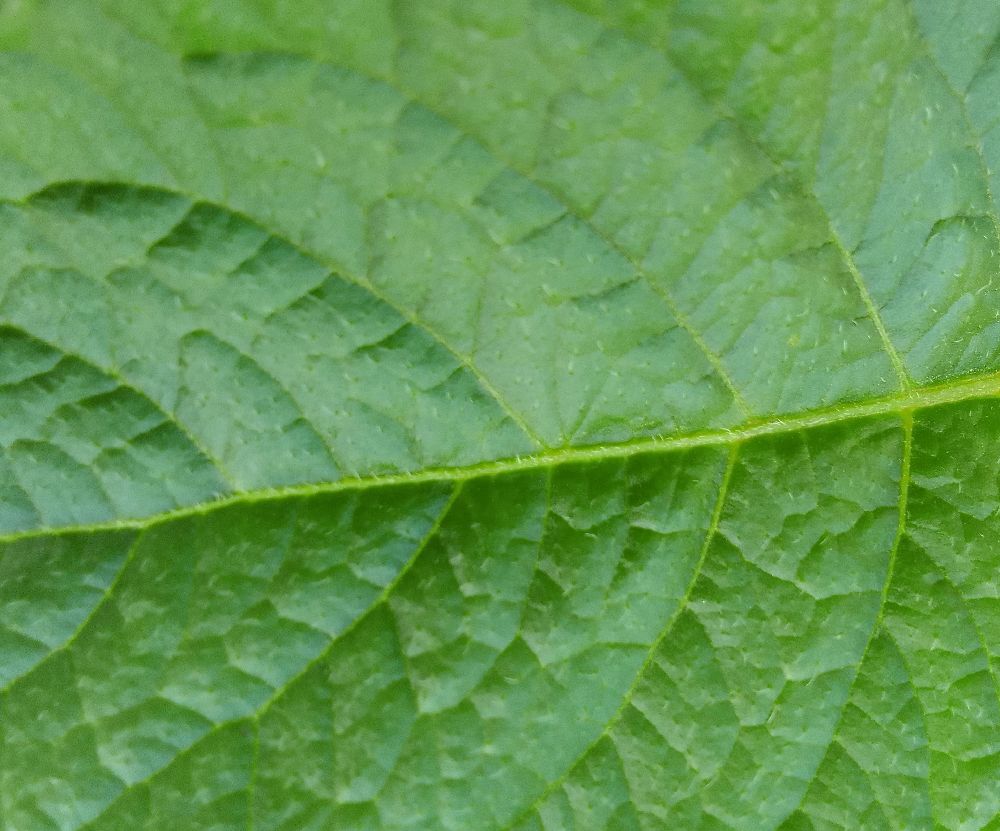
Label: Healthy